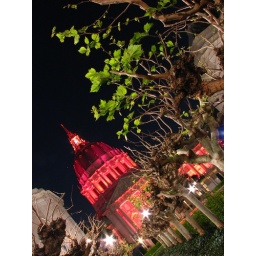
city hall illuminated in red lights for private party - van ness ave. - san francisco, california